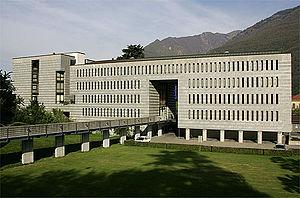
Mario Botta, né le 1ᵉʳ avril 1943 à Mendrisio, dans le canton du Tessin, est un architecte suisse. Architecte suisse de premier plan, il est installé à Lugano au Tessin. De renommée internationale, il a réalisé de nombreuses œuvres en Europe, au Japon, aux États-Unis…